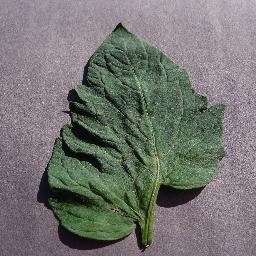
Label: Tomato___Target_Spot